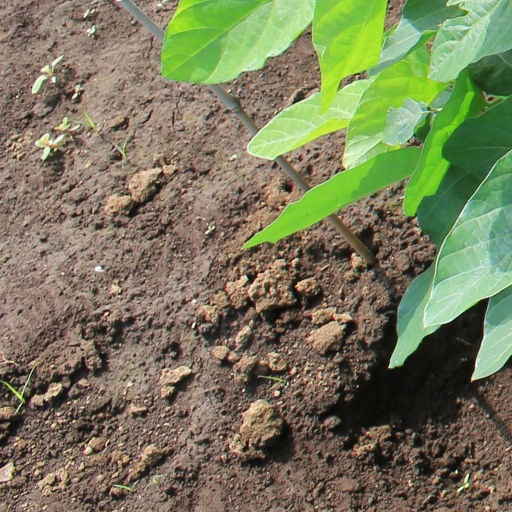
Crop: soybean